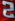
Number: 2